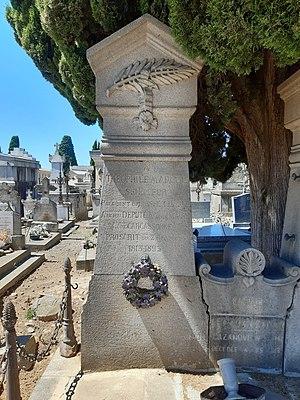
La tombe de l'ancien député, sénateur et maire de Carcassonne, Théophile Marcou, au cimetière Saint-Michel à Carcassonne.
Théophile Marcou est un homme politique français né le 18 mai 1813 à Carcassonne et décédé le 7 juillet 1893 à Paris.